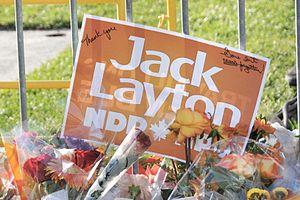
John Gilbert « Jack » Layton est un homme politique canadien. Il dirigeait le Nouveau Parti démocratique du Canada de 2003 à sa mort et il était chef de l'opposition officielle à la Chambre des communes du Canada du 2 mai 2011 à sa mort.